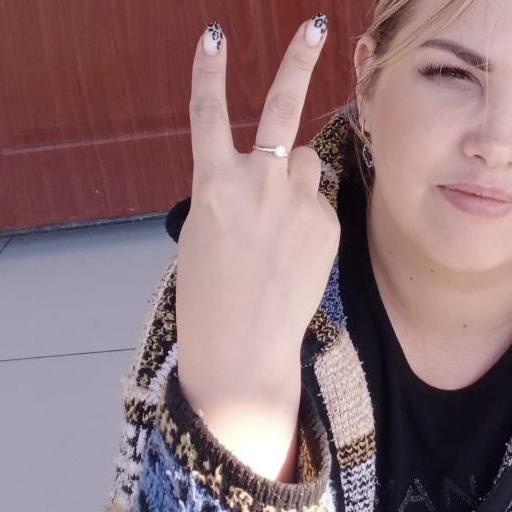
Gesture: peace_inverted